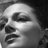
Emotion: sad